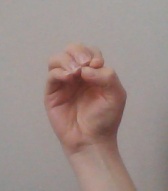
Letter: ha